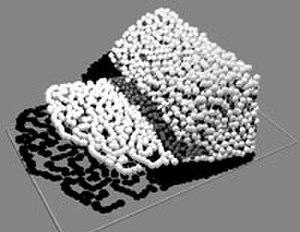
L'hydrodynamique des particules lissées, en anglais Smoothed particle hydrodynamics, est une méthode de calcul utilisée pour simuler la mécanique des milieux continus, comme la mécanique des solides ou les écoulements de fluides. Elle a été développée par Gingold, Monaghan et Lucy en 1977, initialement pour des problèmes d'astrophysique. Elle a été utilisée dans de nombreux domaines de recherche, incluant l'astrophysique, la balistique, la volcanologie et océanologie. Il s'agit d'une méthode lagrangienne sans maillage, et la résolution peut facilement être ajustée en fonction de variables physiques telles que la densité.